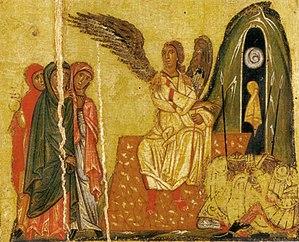
Le Crucifix nᵒ 434 ou Crocifisso con storie della Passione est un grand crucifix peint en tempera et or sur bois, réalisé vers 1240-1245 par un maître anonyme, dont le nom de convention est Maestro della Croce 434 ; la grande croix peinte est exposée et conservée au musée des Offices à Florence.